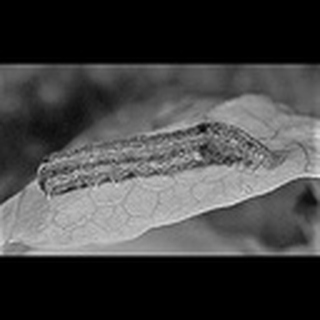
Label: cotton_army_worm